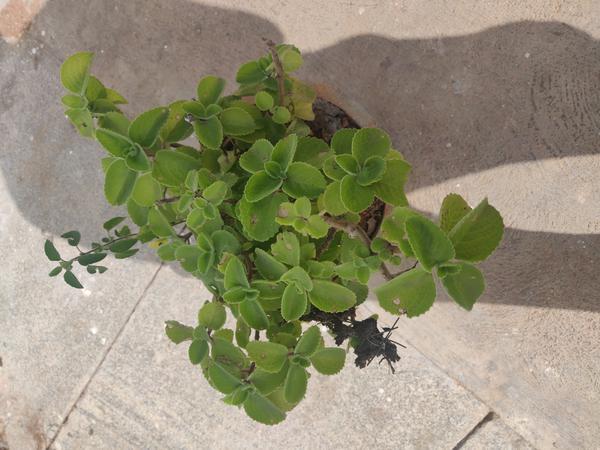
Plant: Doddapatre